Greenville Downtown Historic District

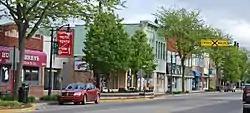
East side of Lafayette between Grove and Cass

The Greenville Downtown Historic District is a commercial historic district located in Greenville, Michigan along Lafayette between Montcalm and Benton, along with the adjacent blocks of Montcalm, Grove, Cass, and Washington on either side. It was listed on the National Register of Historic Places in 2008.